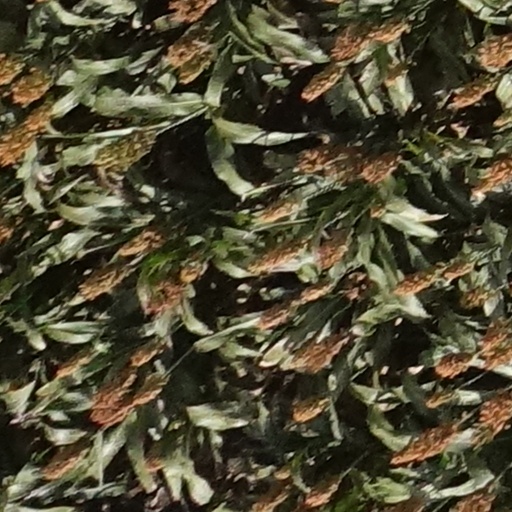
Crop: sorghum